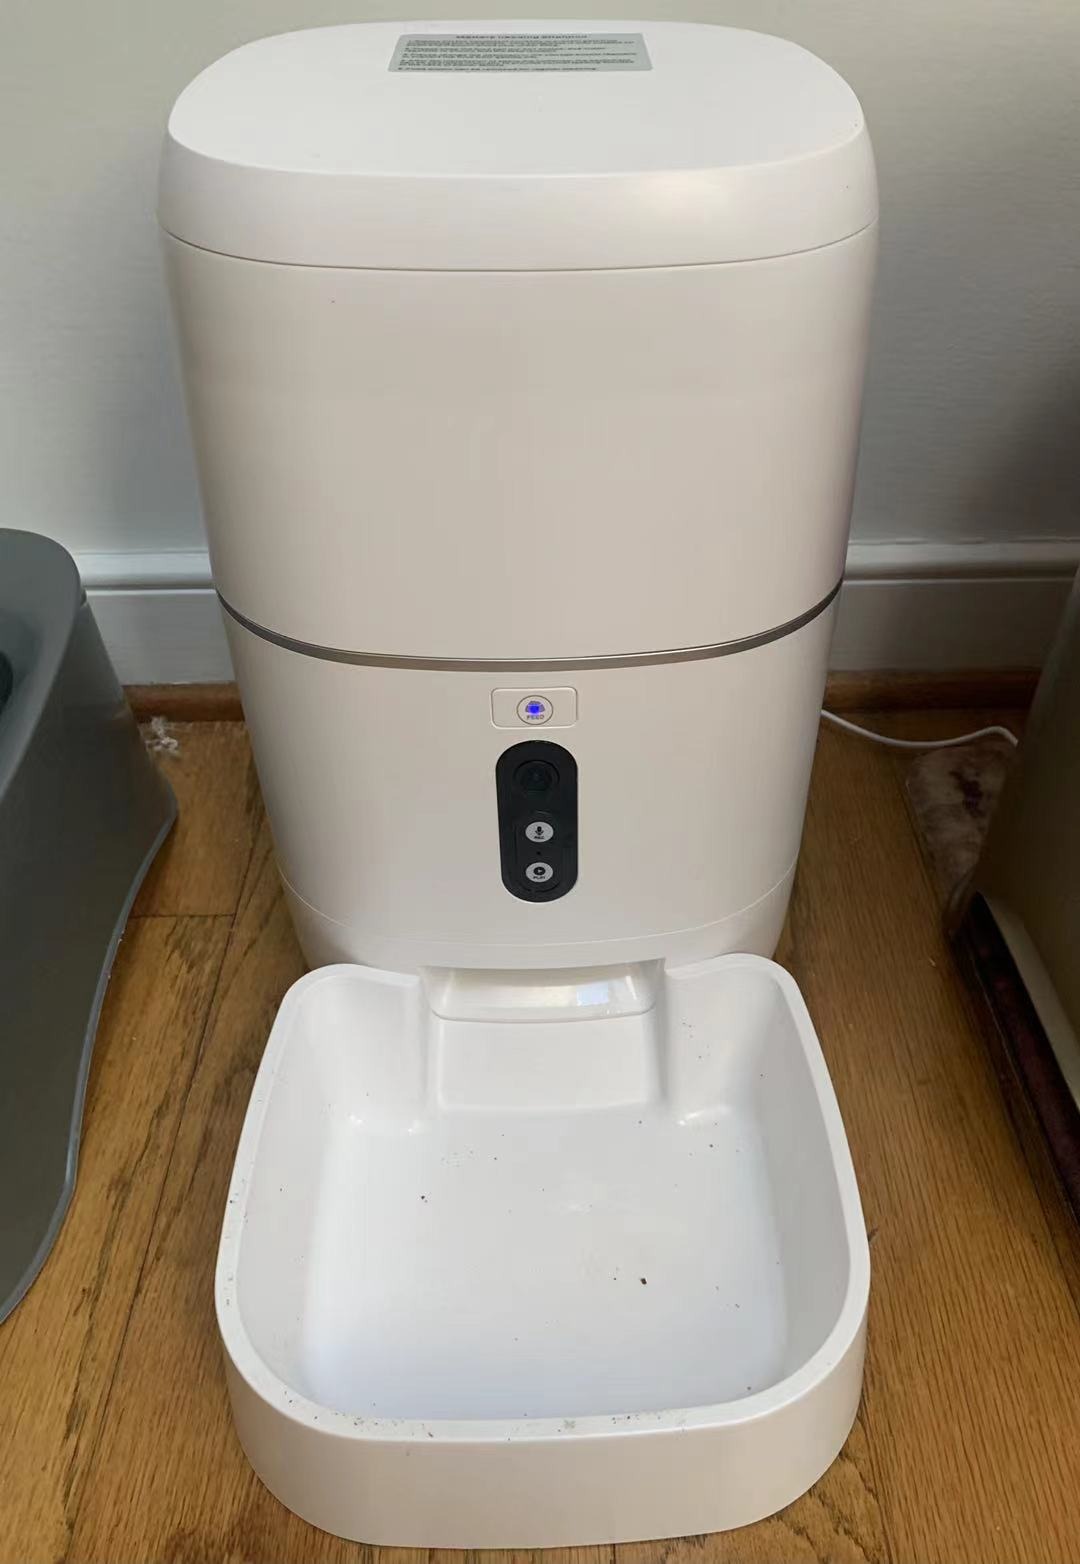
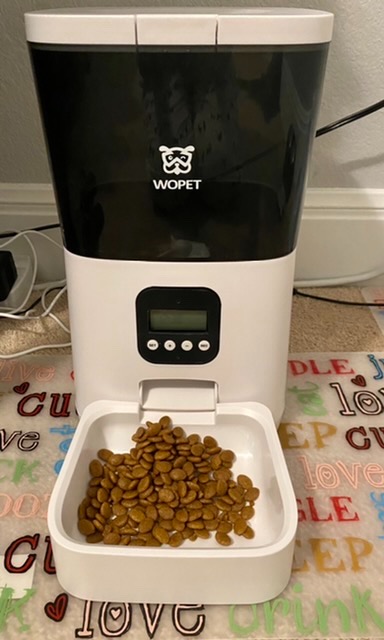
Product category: items_feeder
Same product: no